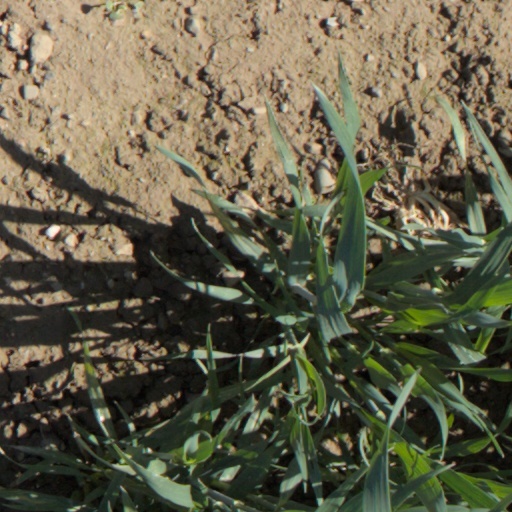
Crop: wheat